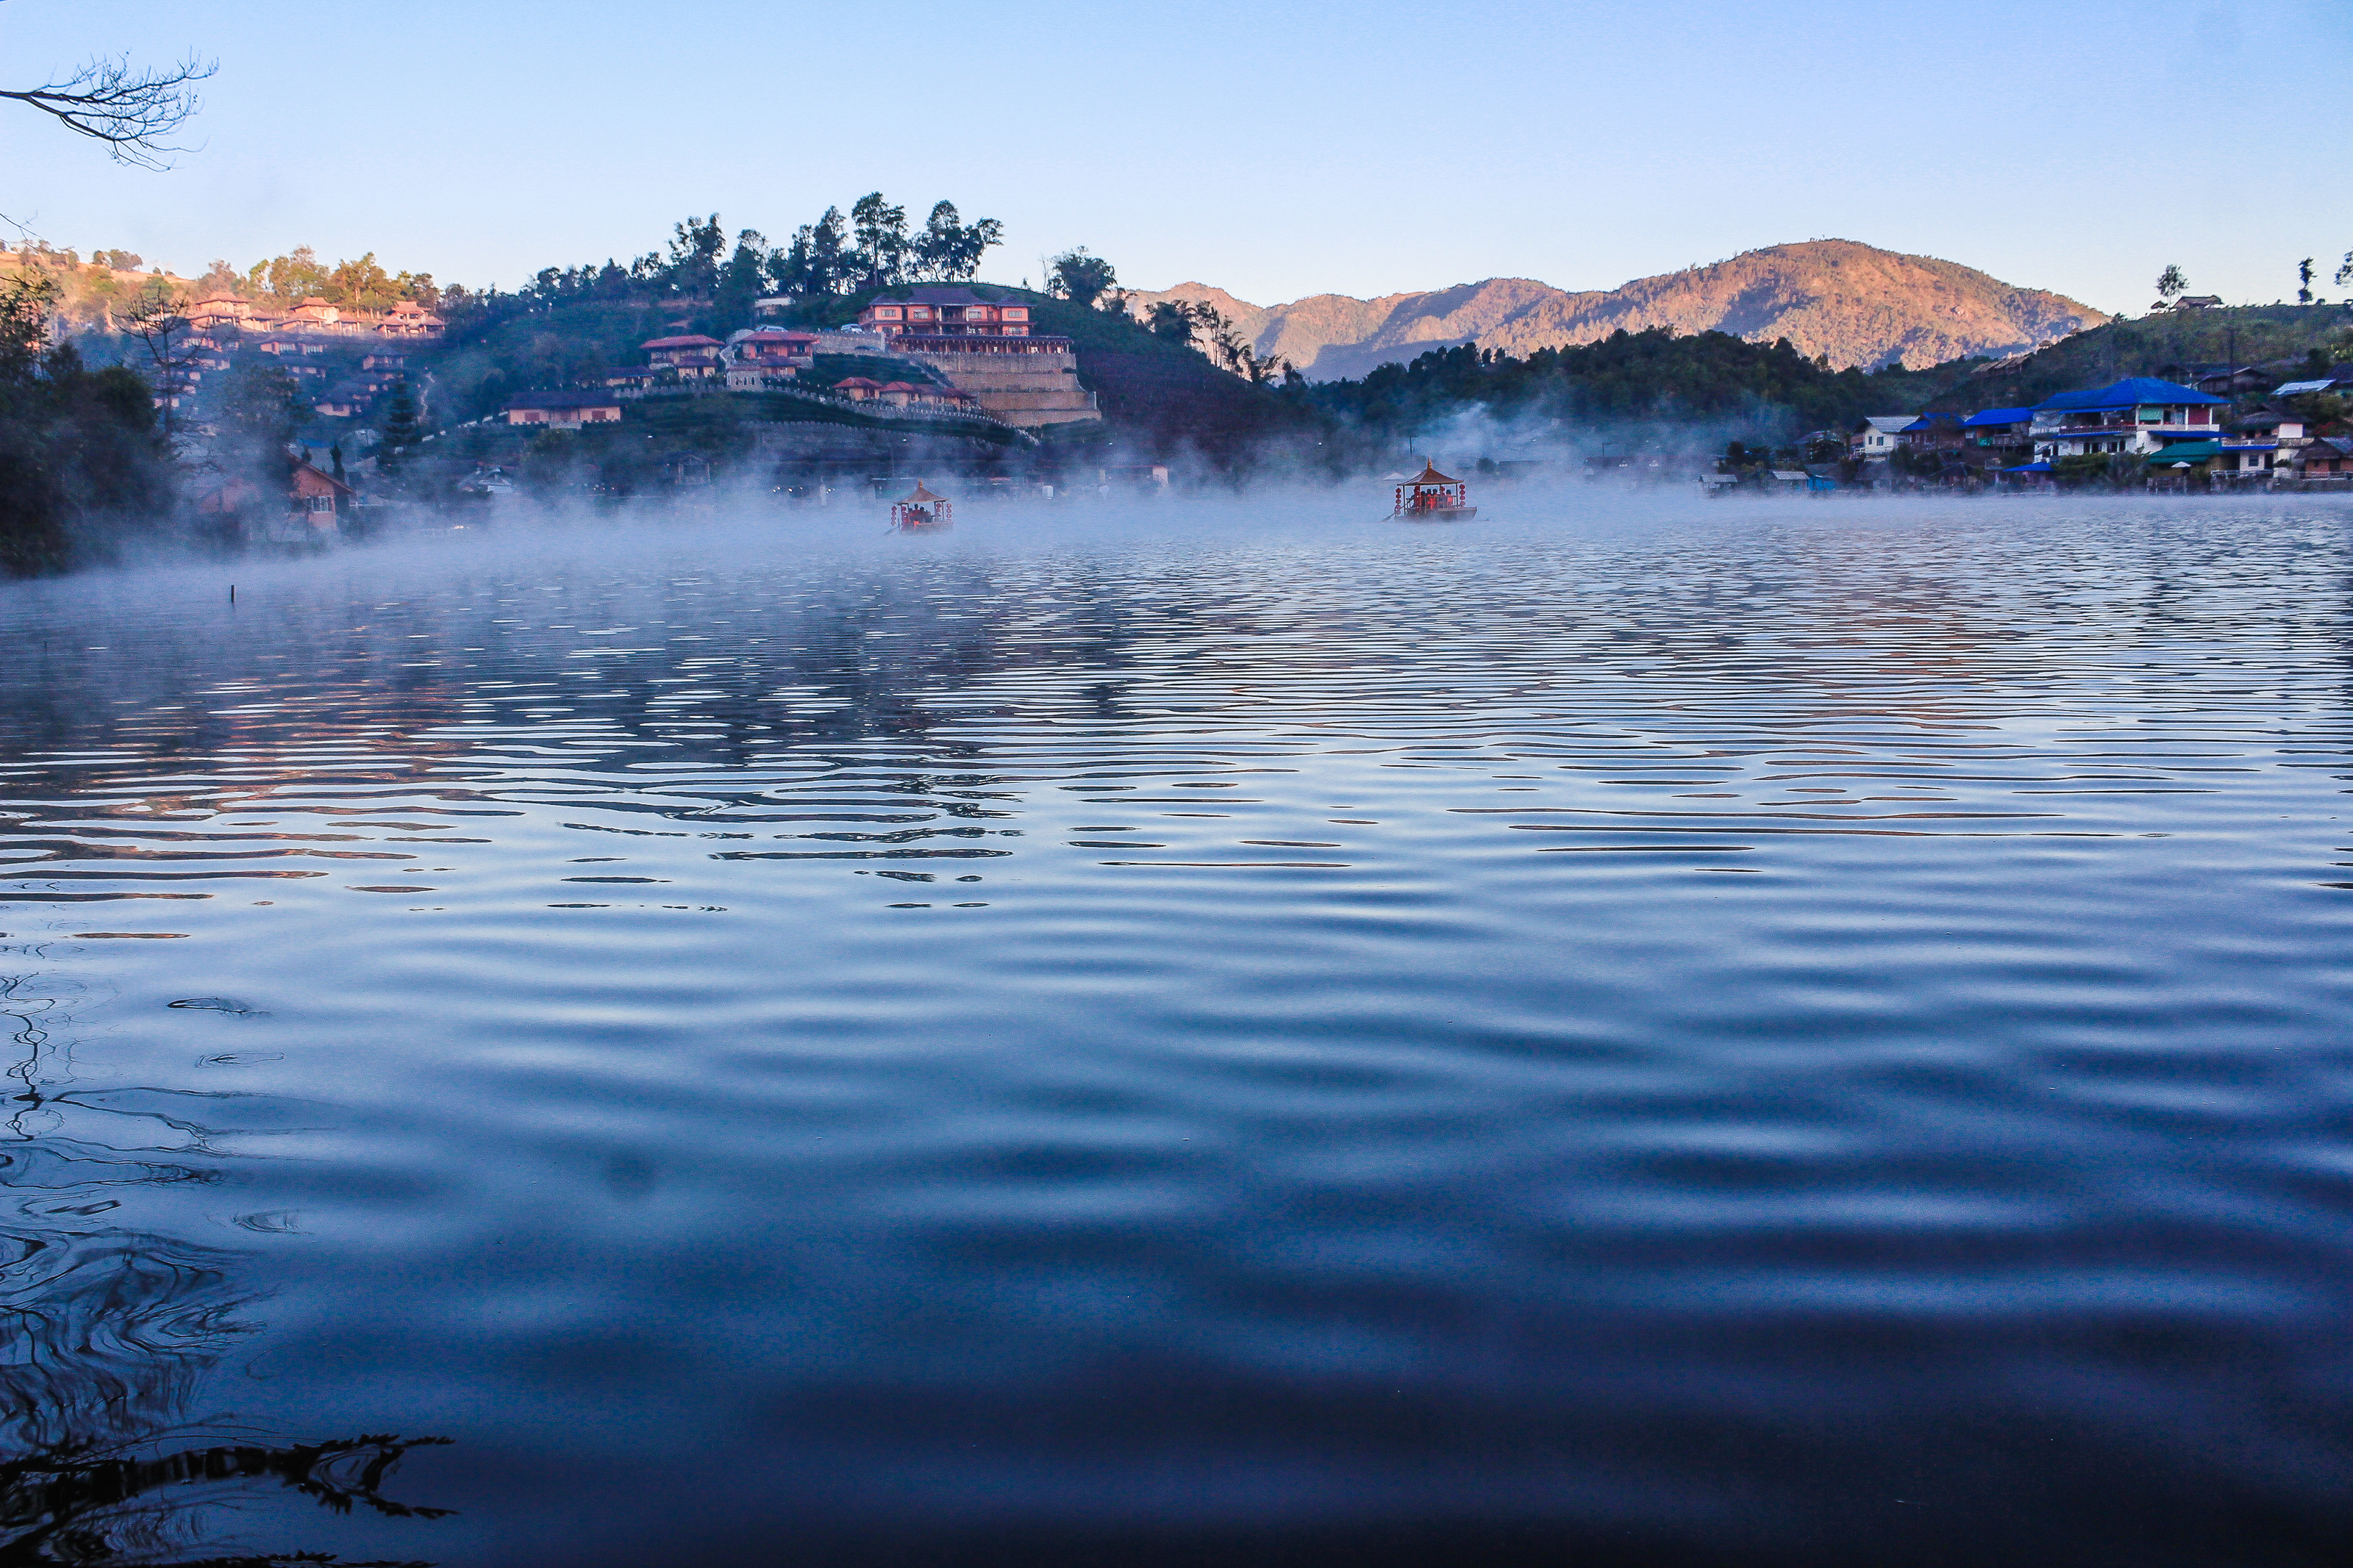
forest, shadow, traveler, sunshine, magnificent, cold, holiday, ban, mist, summer, settlement, mae, beautiful, chinese, tea, mountain, view, son, romantic, design, thailand, national, sunny, village, day, park, sky, green, journey, natural, wallpaper, nature, relax, cool, tree, thai, water, hmong, hong, sunlight, field, light, background, river, travel, lake, landscape, fog, atmospheric phenomenon, morning, reflection, wilderness, cloud, wave, winter, atmosphere, ocean, bank, evening, watercourse, sea, tourism